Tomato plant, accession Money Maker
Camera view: tilt-top (135 deg); turntable rotation: 300 degrees
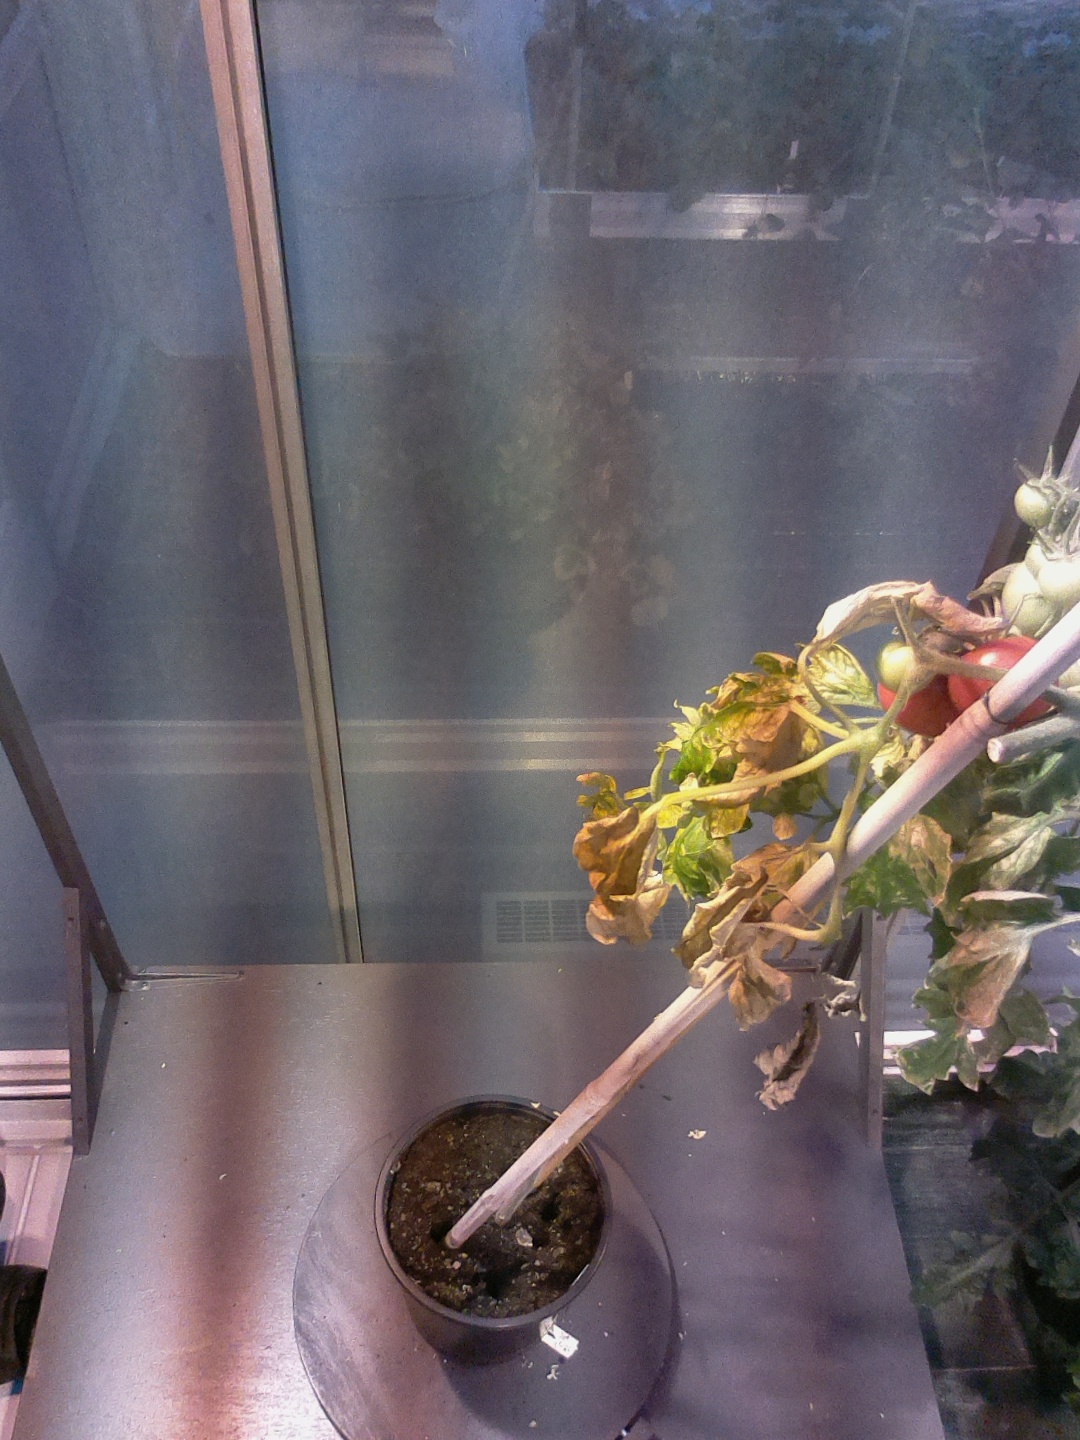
BBCH growth stage 84: 40%-50% of fruits show typical fully ripe color